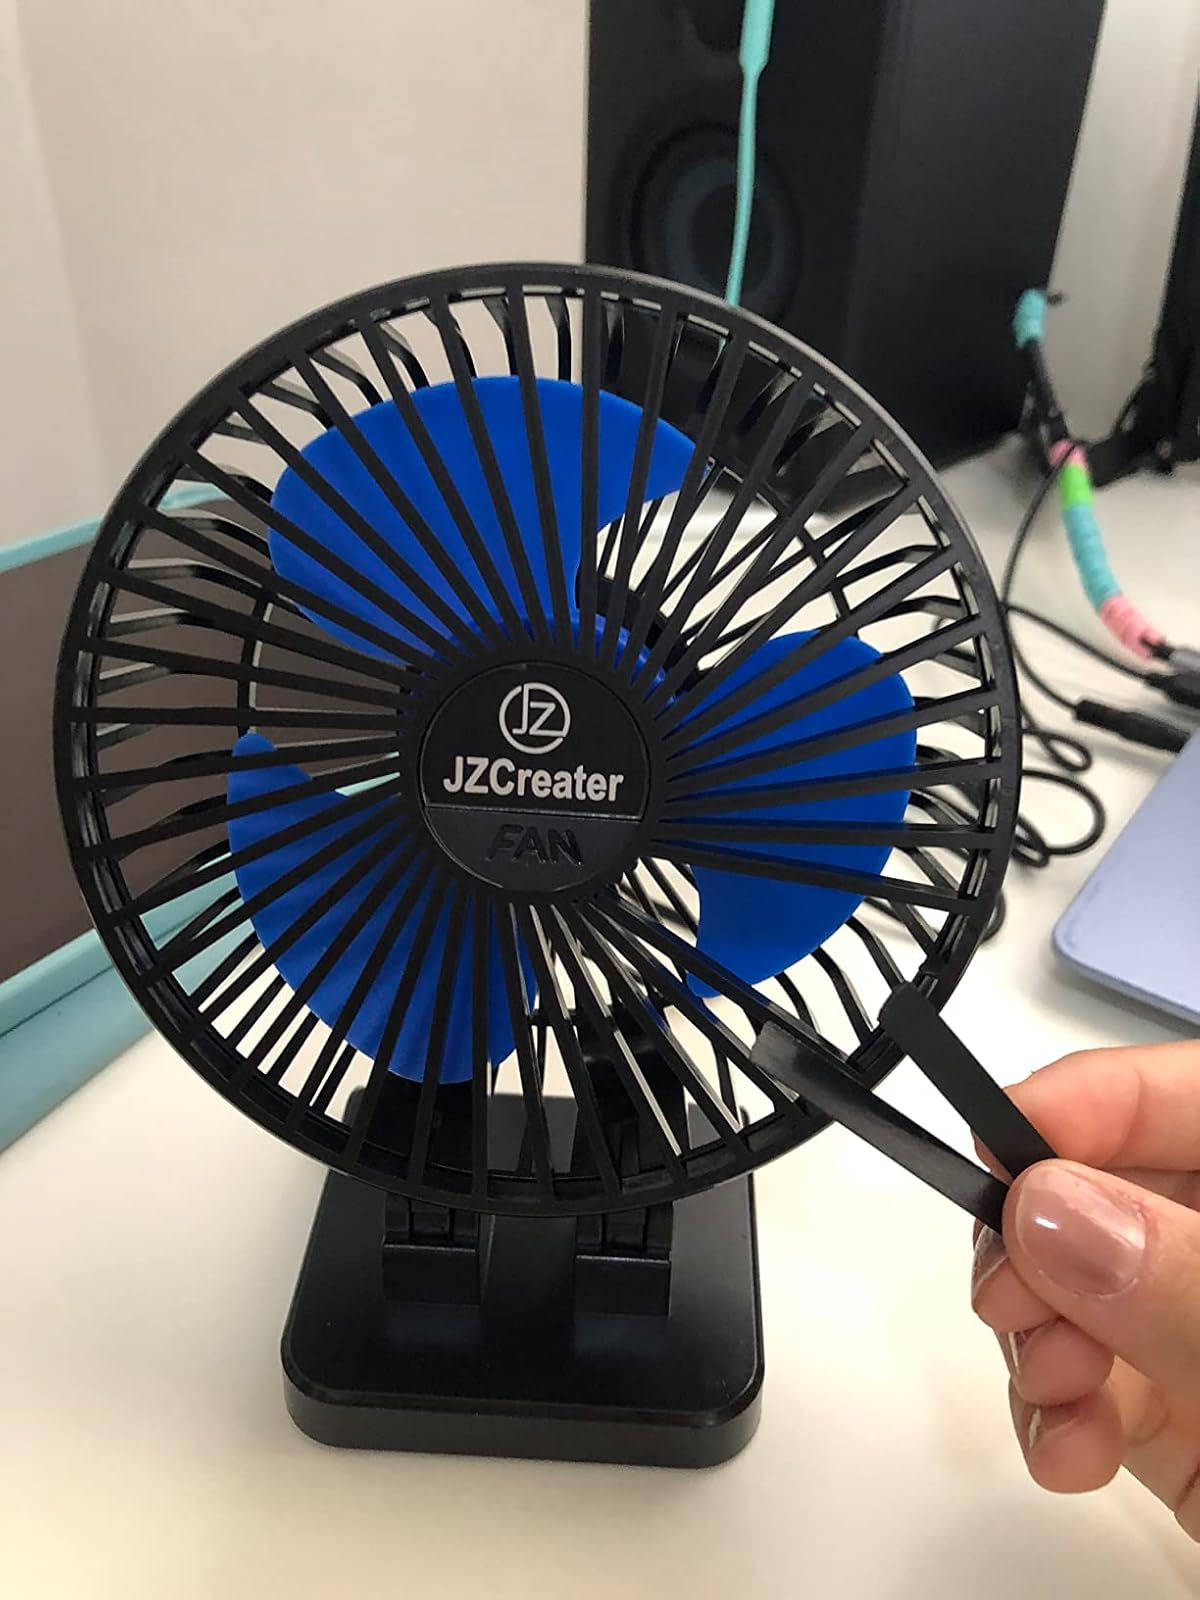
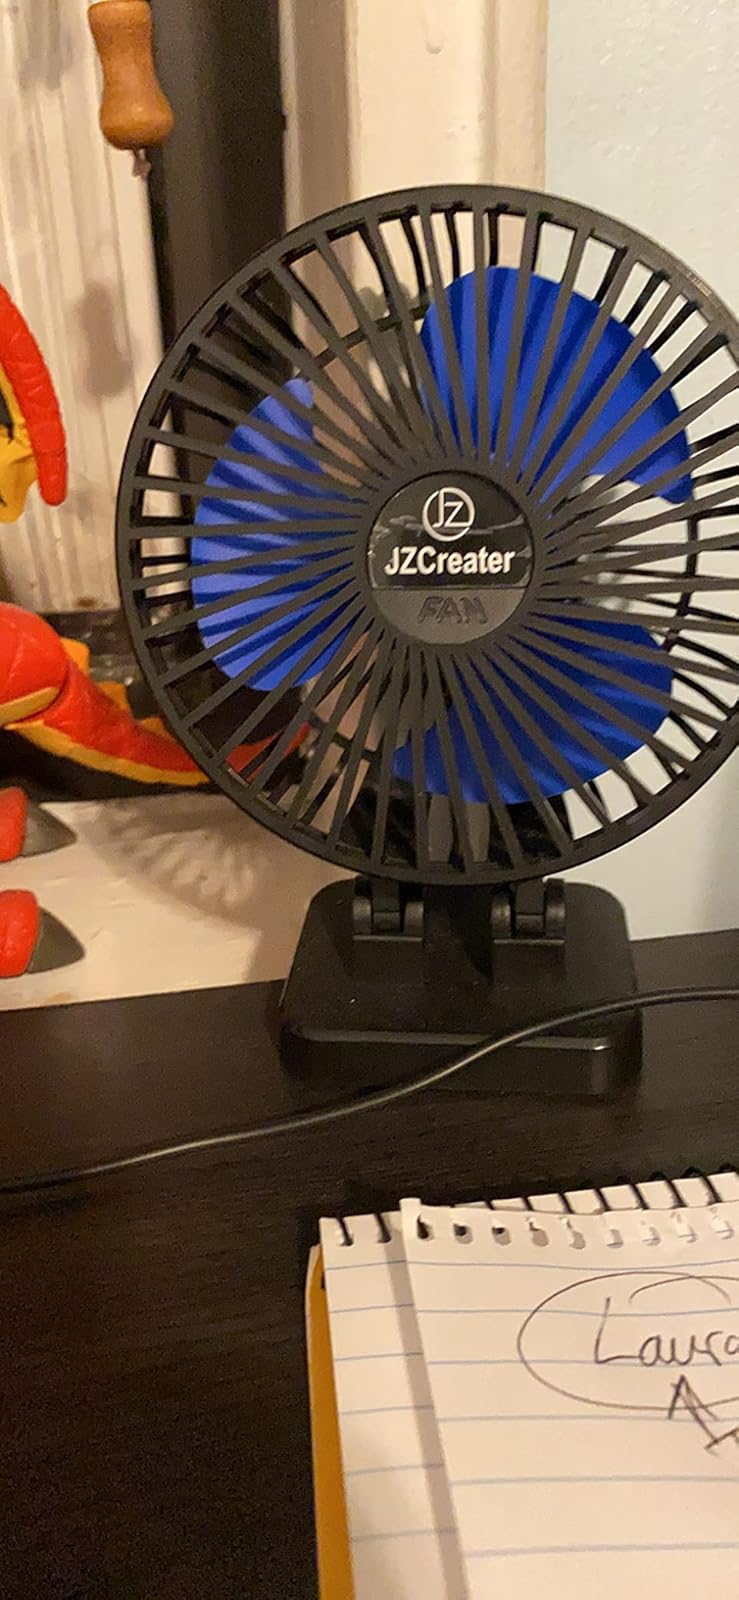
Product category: fan
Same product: yes